John Browning (scientific instrument maker)

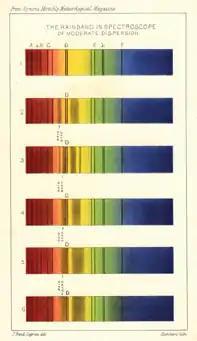
J. Rand Capron rainband spectrum published in the second (1882) edition of "How to Work With the Spectroscope"

John Browning was perhaps best known as the leading manufacturer of spectroscopes. His were considered to be of the highest quality in England. In 1865, he supplied photographer William Henry Fox Talbot (1800–1877) with a custom-made spectroscope. His crafting of fine spectroscopes strengthened his connection to the field of chemistry. In April 1872, Browning exhibited one of his spectroscopes at the Royal Society, more formally known as the Royal Society of London for Improving Natural Knowledge. In his 1878 book "How to Work With the Spectroscope: A Manual of Practical Manipulation With Spectroscopes of All Kinds", John Browning provided an overview of the field of spectroscopy, and the book became well known among spectroscopists. It has been published in a number of editions, most recently on 3 June 2010 by Cambridge University Press.